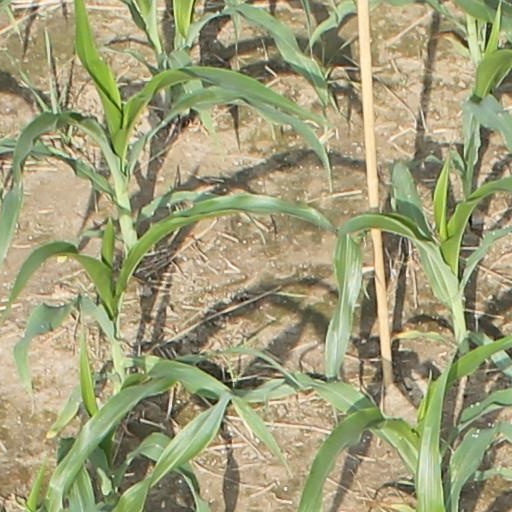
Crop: maize; corn